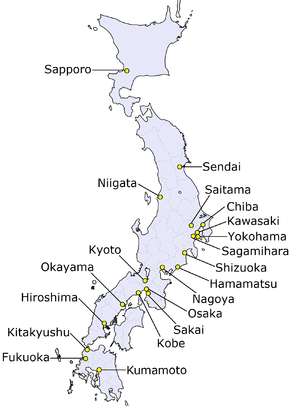
Les villes désignées par ordonnance gouvernementale, aussi connues sous le nom de villes désignées ou bien encore sous celui de villes d'ordonnance gouvernementale, sont des villes du Japon peuplées de plus de 500 000 habitants et désignées de cette manière par le Cabinet du Japon en vertu de l'article 252, section 19 de la Loi d'autonomie locale.